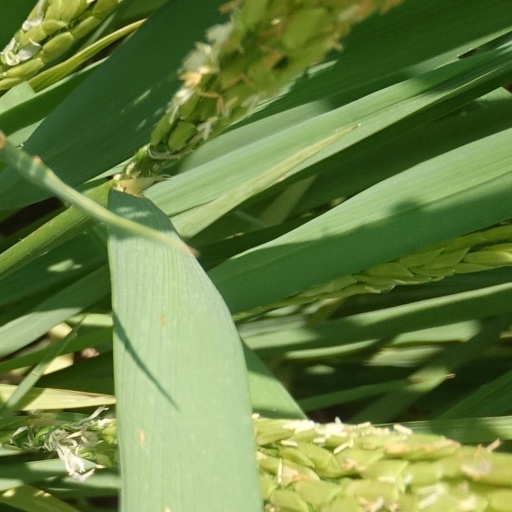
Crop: rice